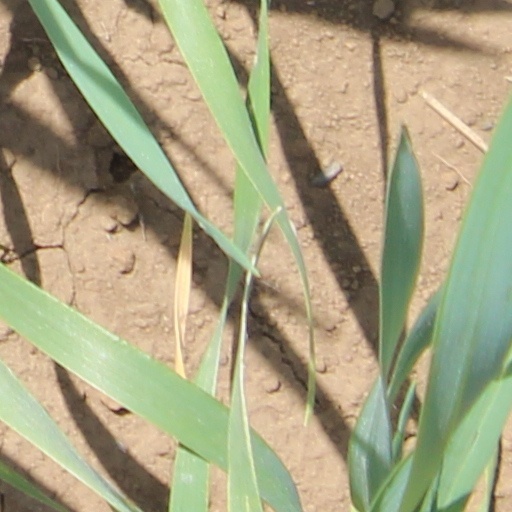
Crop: wheat